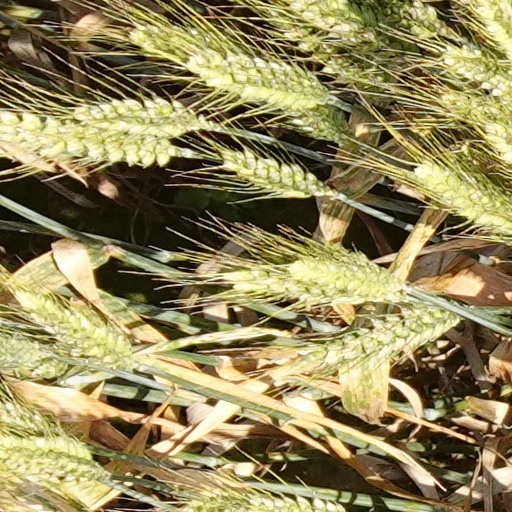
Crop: wheat